Blood Oath (Farnsworth novel)

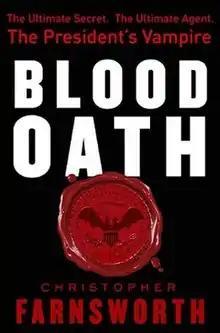
First edition

Blood Oath is a novel published in 2010 by Christopher Farnsworth. It centers on three main characters: Nathaniel Cade, a vampire more than 160 years old, currently bound by a blood oath to serve and protect the President of the United States; former Federal Bureau of Investigation Agent William Griffin, or "Griff," Cade's handler for more than 30 years, and Zach Barrows, a former White House staffer that is Griff's replacement. The novel focuses on a deadly new threat to the United States from a horrible biological attack.